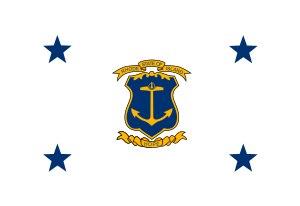
Le drapeau de Rhode Island est le drapeau officiel de l'État américain de Rhode Island. Il est blanc et se compose d'une ancre d'or au centre encerclée par 13 étoiles d'or. Le ruban bleu en dessous de l'ancre porte la devise de l'État en lettres d'or « HOPE ». Le drapeau de l'État de Rhode Island dans sa forme présente a été adopté en 1897. Il est fréquemment représenté avec une lisière dorée sur le pourtour du drapeau.